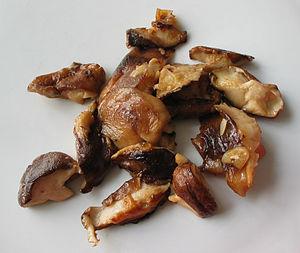
Champignons shiitake cuisinés à l'ail.
Le Lentin du Chêne, lentin comestible, également appelé shiitaké, ou encore champignon parfumé est une espèce de champignons basidiomycètes de la famille des Marasmiaceae. C'est un champignon comestible poussant en Extrême-Orient sur le bois de divers feuillus et qui tire son nom japonais de l'arbre shii qui est son hôte historique. Ce dernier est un arbre majestueux à très petites feuilles, de la famille des Fagaceae.